Wyong Shire

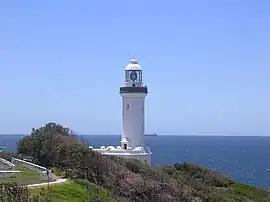
Norah Head Light, built in 1903.

The traditional Aboriginal inhabitants of the lands now known as the Brisbane Water were the Guringai people of the Eora nation. The Darkingung people occupied large areas inland west towards Rylstone, and north to Cessnock and Wollombi. The area now known as Wyong Shire developed alongside Putty Road, connecting Sydney and the Hunter Valley, with agriculture and timber forming the early industries. On the opening of the railway in 1889 to Newcastle the focus of commercial activity shifted eastward to the Town of Wyong. By 1903 the Norah Head Lighthouse was built and the first few houses and tourist accommodations began to appear along the coast.